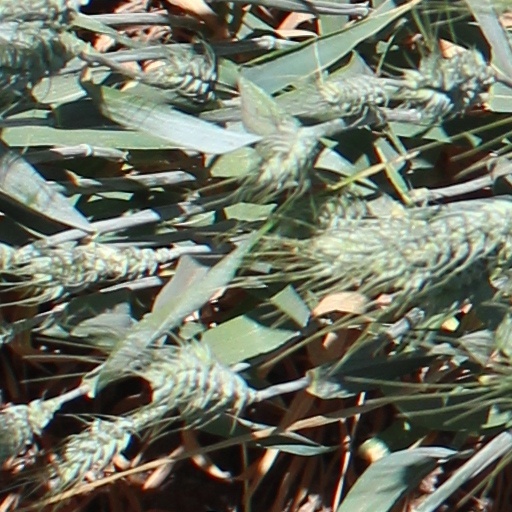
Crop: wheat